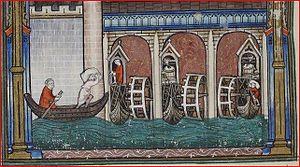
Un moulin flottant, est un moulin à eau installé sur un bateau dans le cours d'une rivière ou d'un fleuve et qui peut donc se déplacer pour profiter du meilleur courant. Installés sur les fleuves traversant les villes, mais gênant le trafic des bateaux, leur nombre et position étaient réglementés.